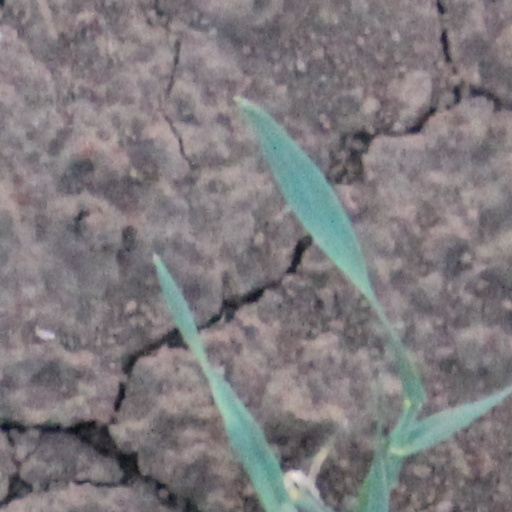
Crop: wheat